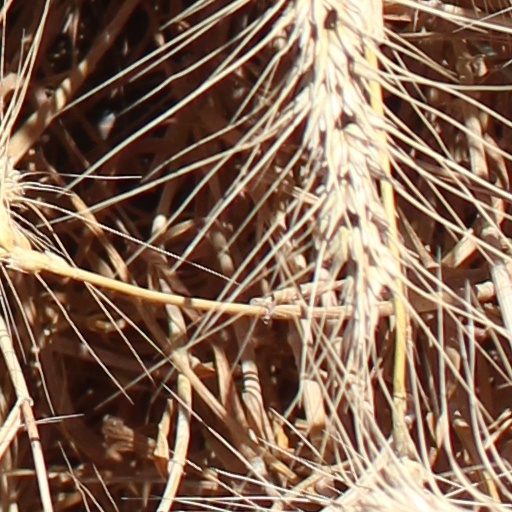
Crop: wheat